24th Fighter Squadron

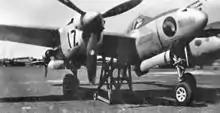

In February 1945, the unit was redesignated as the 24th Fighter Squadron (Two Engine) and this signaled the advent of the sleek Lockheed P-38 Lightning into squadron service. The first P-38 known assigned was P-38J 44-23072, which also suffered a landing accident on 25 February 1945. The squadron moved once again, although the main body was still stationed at France Field, this time to Chame Field, Panama, and by March 1945 had a mixed strength consisting of 16 P-39Qs, 11 P-38Js, and single examples of the Cessna UC-78, North American AT-6F and a Vultee BT-13A. By June 1945, the P-38 Lightnings predominated, with 20 P-38s on hand and but five P-39Qs, although one of the P-38s was lost that month to an accident, the earlier P-38J's having been augmented by P-38Ls. A Beechcraft UC-45F was also assigned to the squadron to serve as a conversion trainer to twin-engined equipment, augmenting the UC-78.